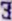
Number: 3